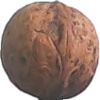
Label: Walnut 1